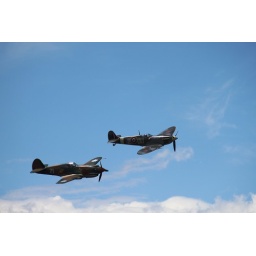
Flying Heritage Collection Fly Day May 22 2010 - Paul Allen's vintage airplane museum, many in flying order